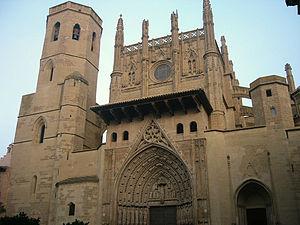
La cathédrale de la Seo de Santa María de Huesca est une cathédrale catholique de la région d'Aragon en Espagne.